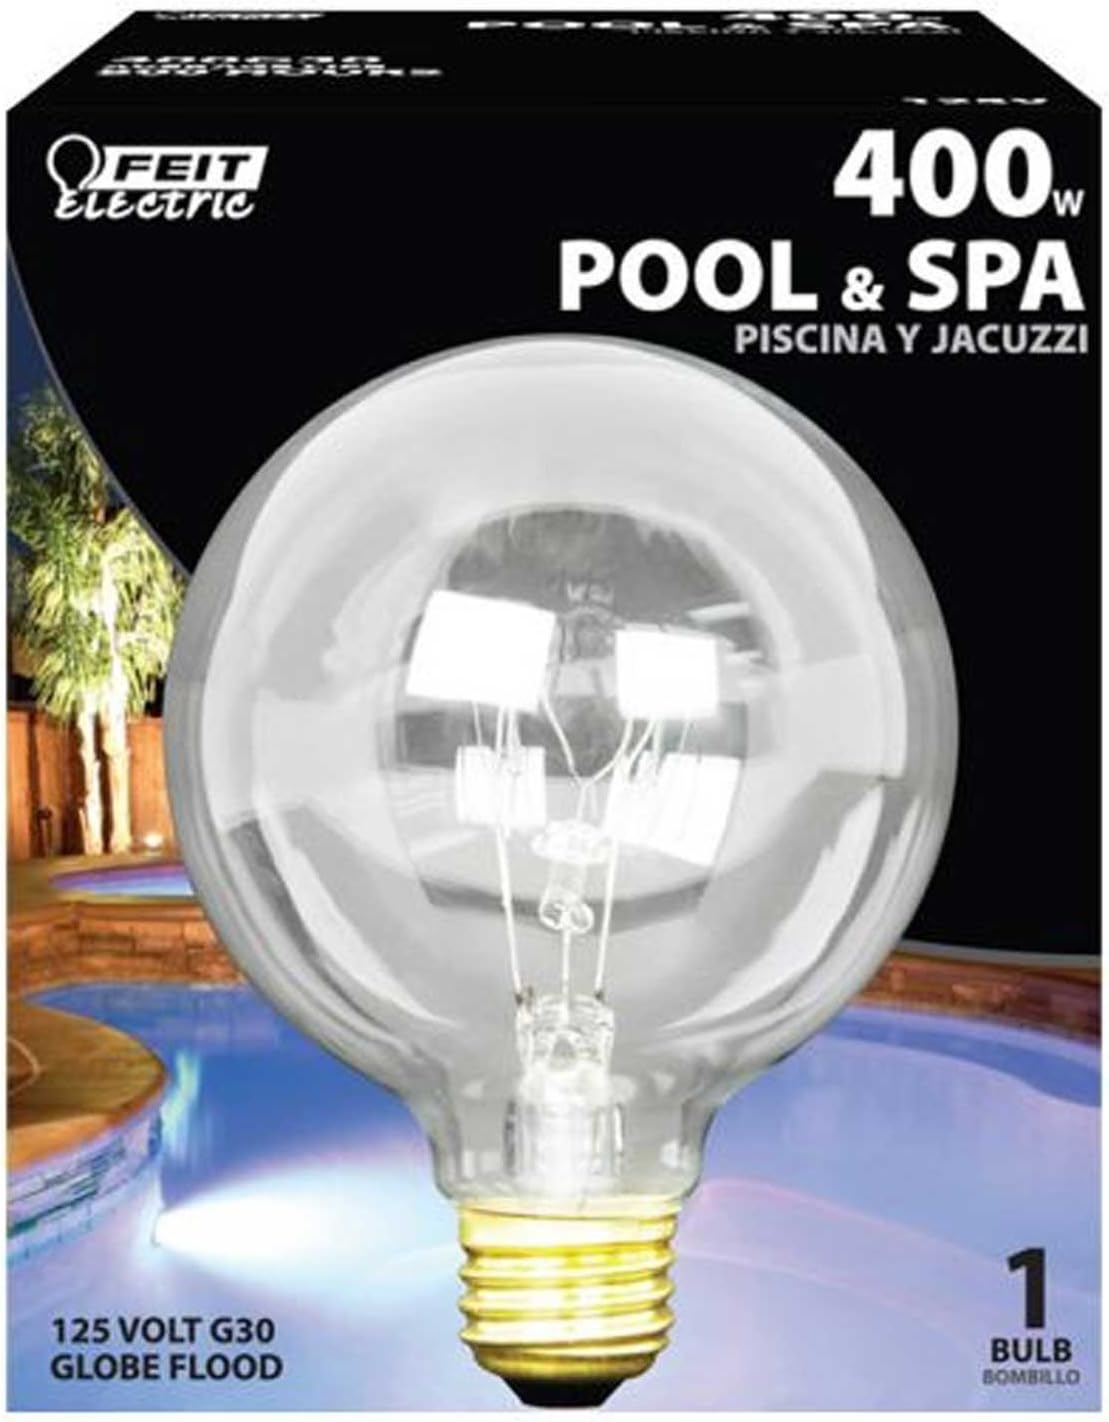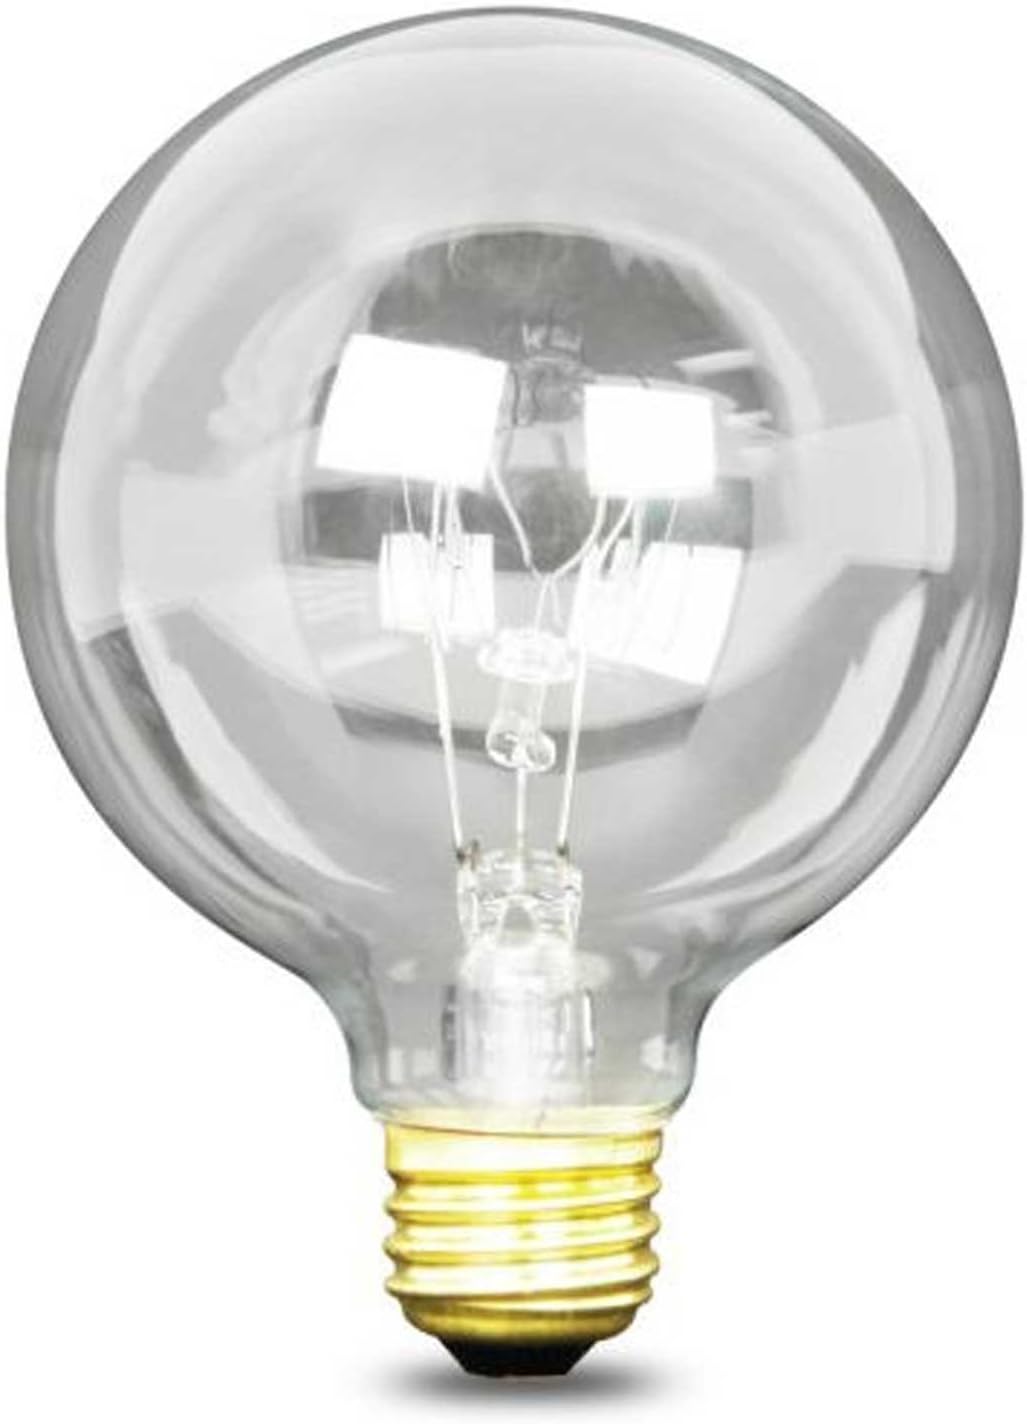
Feit Electric 400G30 400-Watt 125-Volt Pool/Spa Globe Lamp, Clear
Category: Tools & Home Improvement
From the Manufacturer Feit Electric 400G30 Pool/Spa CLEAR GLOBE 125V, 400 Watt, 125V, Low and Line voltage, Thicker Filament and glass to help withstand Heat, Heavy-Duty heat Shield helps prevent heat build up
Features: Thicker Filament and glass to help withstand Heat | Heavy-Duty heat shield helps prevent heat build up | Low and Line voltage | 125 Volt | Pool And Spa retail packaging